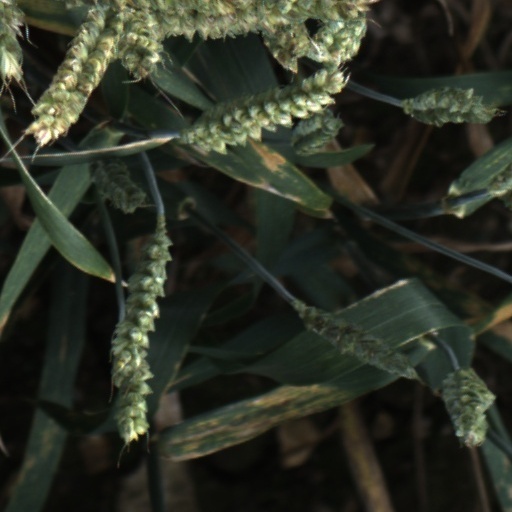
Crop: wheat